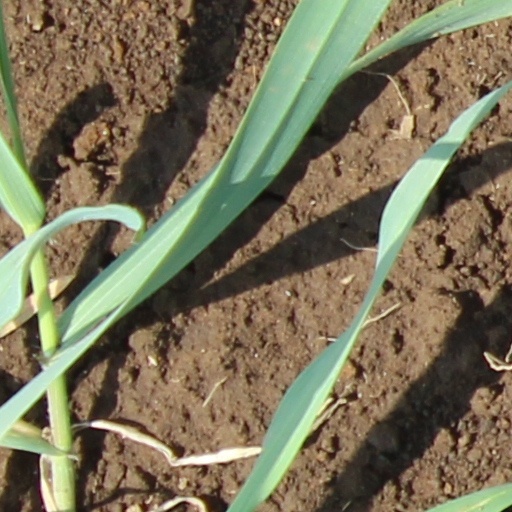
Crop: wheat